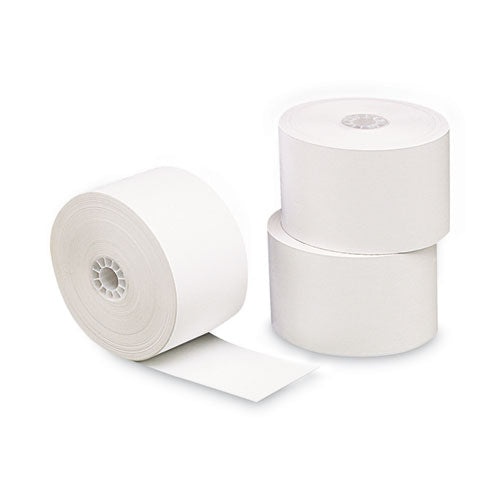
Universal Direct Thermal Printing Paper Rolls, 1.75" x 230 ft, White, 10/Pack
Universal Direct Thermal Printing Paper Rolls, 1.75" x 230 ft, White, 10/Pack Designed to work efficiently in your thermal print machine. Provides high-quality output with crisp black printing. Cash Register/POS/Calculator/Adding Machine Rolls. Sheet/Roll Size: 1.75" x 230 ft; Paper Basis Weight (lb): 12 lb; Paper/Media Color(s): White; Color Family: White.. Part No# : UNV35711 Manufacturer : Universal Manufacturer Part No# : UNV35711 UPC : 087547357118 Weight : 2.95 Depth : 8.75 Width : 5.5 Hight : 2.75 Item Specifications Global Product Type : Paper-POS/Calculator Roll Global Product Type : Paper-POS/Calculator Roll Sheet/Roll Size : 1.75" x 230 ft Paper Basis Weight (lb) : 12 lb Paper/Media Color(s) : White Color Family : White Brightness Rating (US) : 85 Machine Compatibility : Adding Machines; Calculators; Cash Registers; POS Machines Number of Parts : 1 Rolls Per Unit : 10 End of Roll Indicator : No Pre-Consumer Recycled Content Percent : 0% Post-Consumer Recycled Content Percent : 0% Total Recycled Content Percent : 0% Special Features : Cash Register/POS/Calculator/Adding Machine Rolls Product Tag: Universal; UNIVERSAL OFFICE PRODUCTS; Roll Paper; Cylindrical; Media; Documents; Imaging; Reproductions; Peripheral
Brand: Universal
Category: Office Supplies > General Office Supplies > Paper Products > Receipt & Adding Machine Paper Rolls